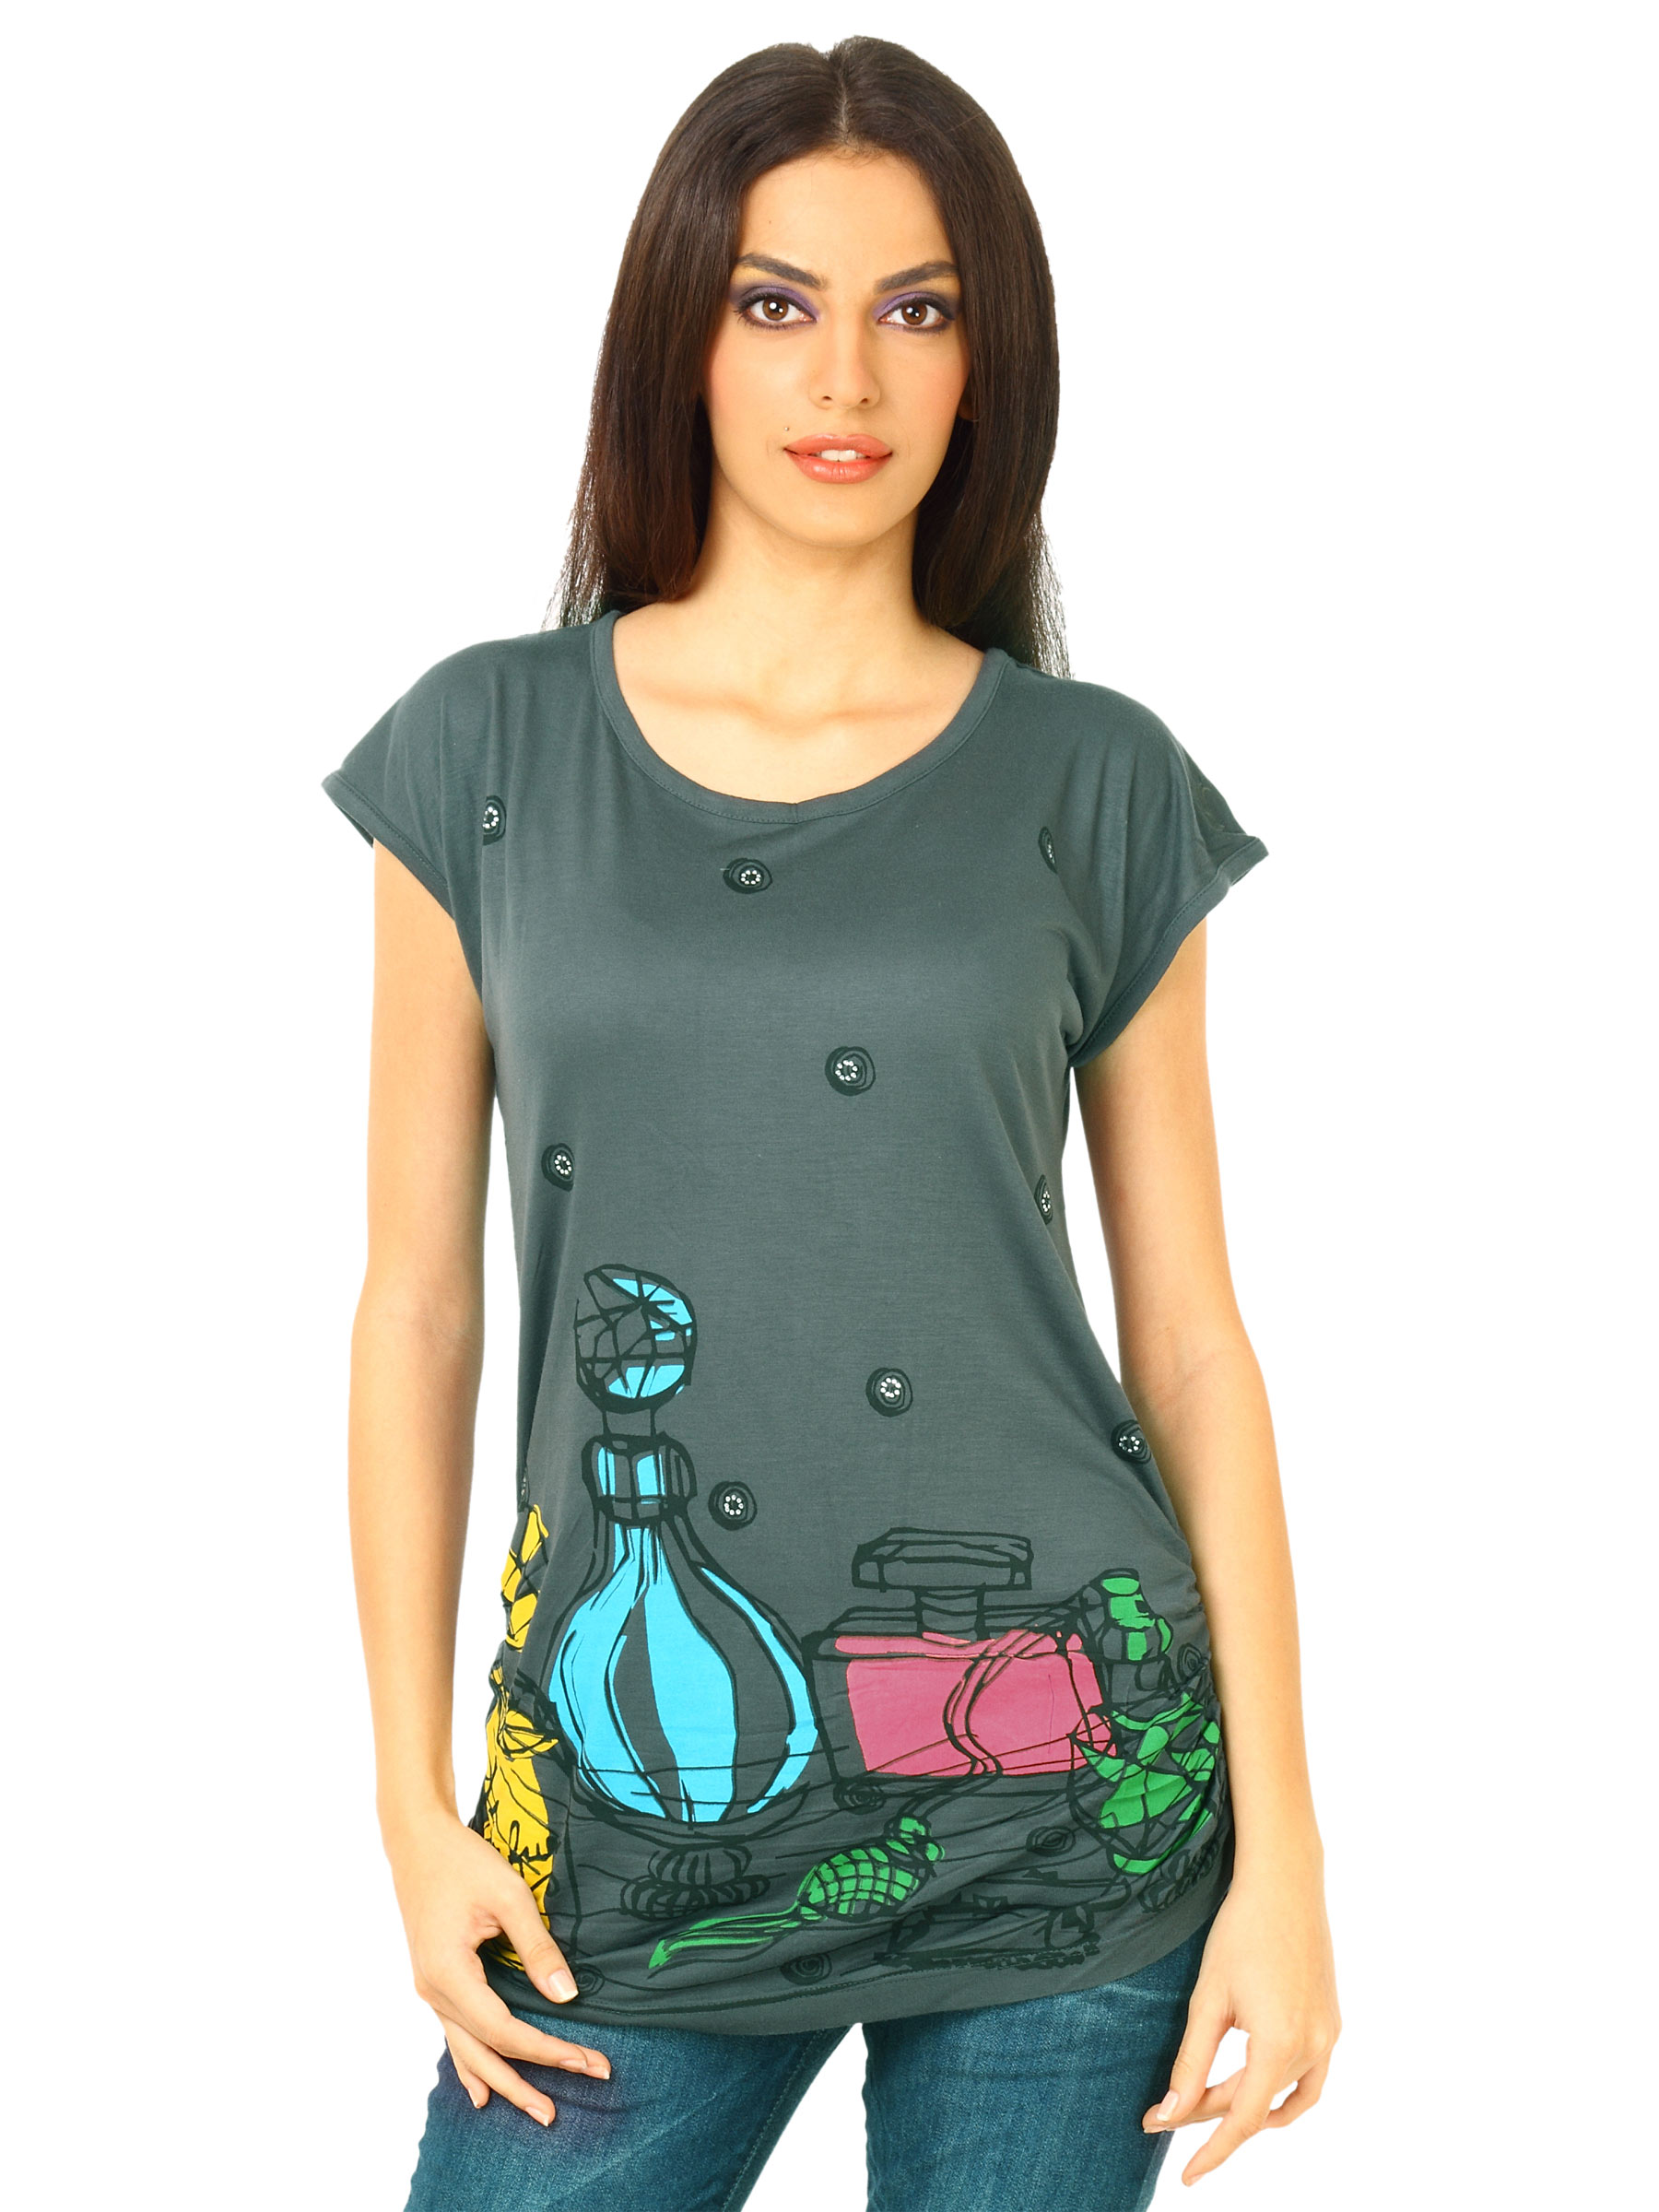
Flying Machine Women RN HS Grey Tshirts
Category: Apparel / Topwear / Tshirts
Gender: Women
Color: Grey
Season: Fall 2011
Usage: Casual